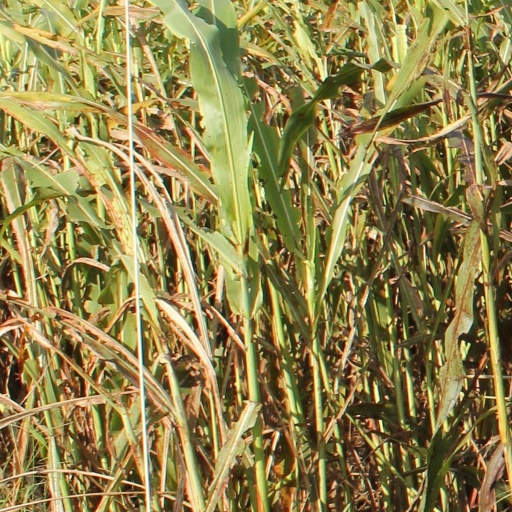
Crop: sorghum